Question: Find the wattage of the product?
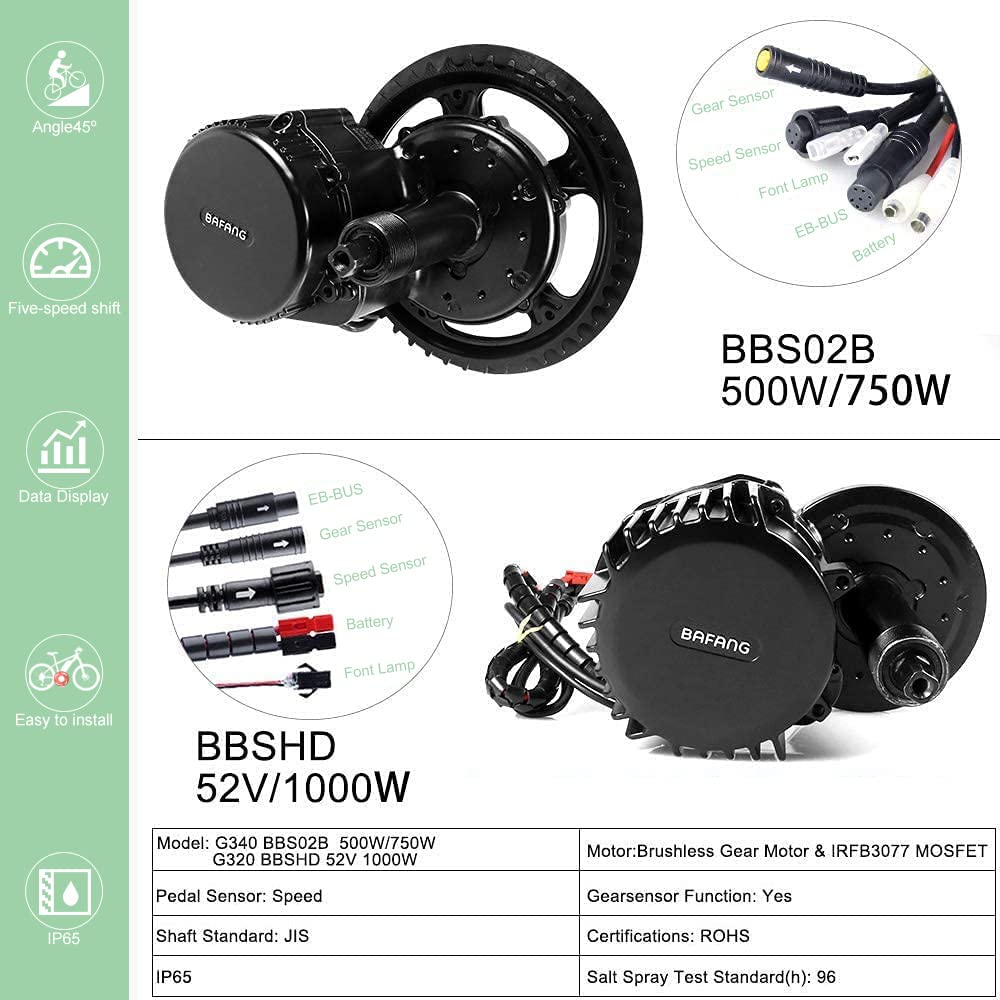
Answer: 750.0 watt